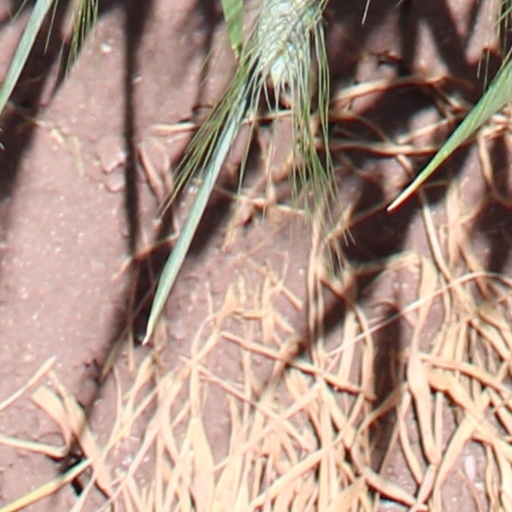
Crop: wheat